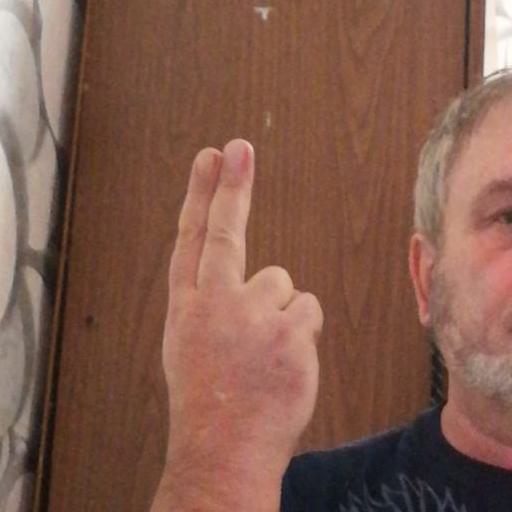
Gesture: two_up_inverted